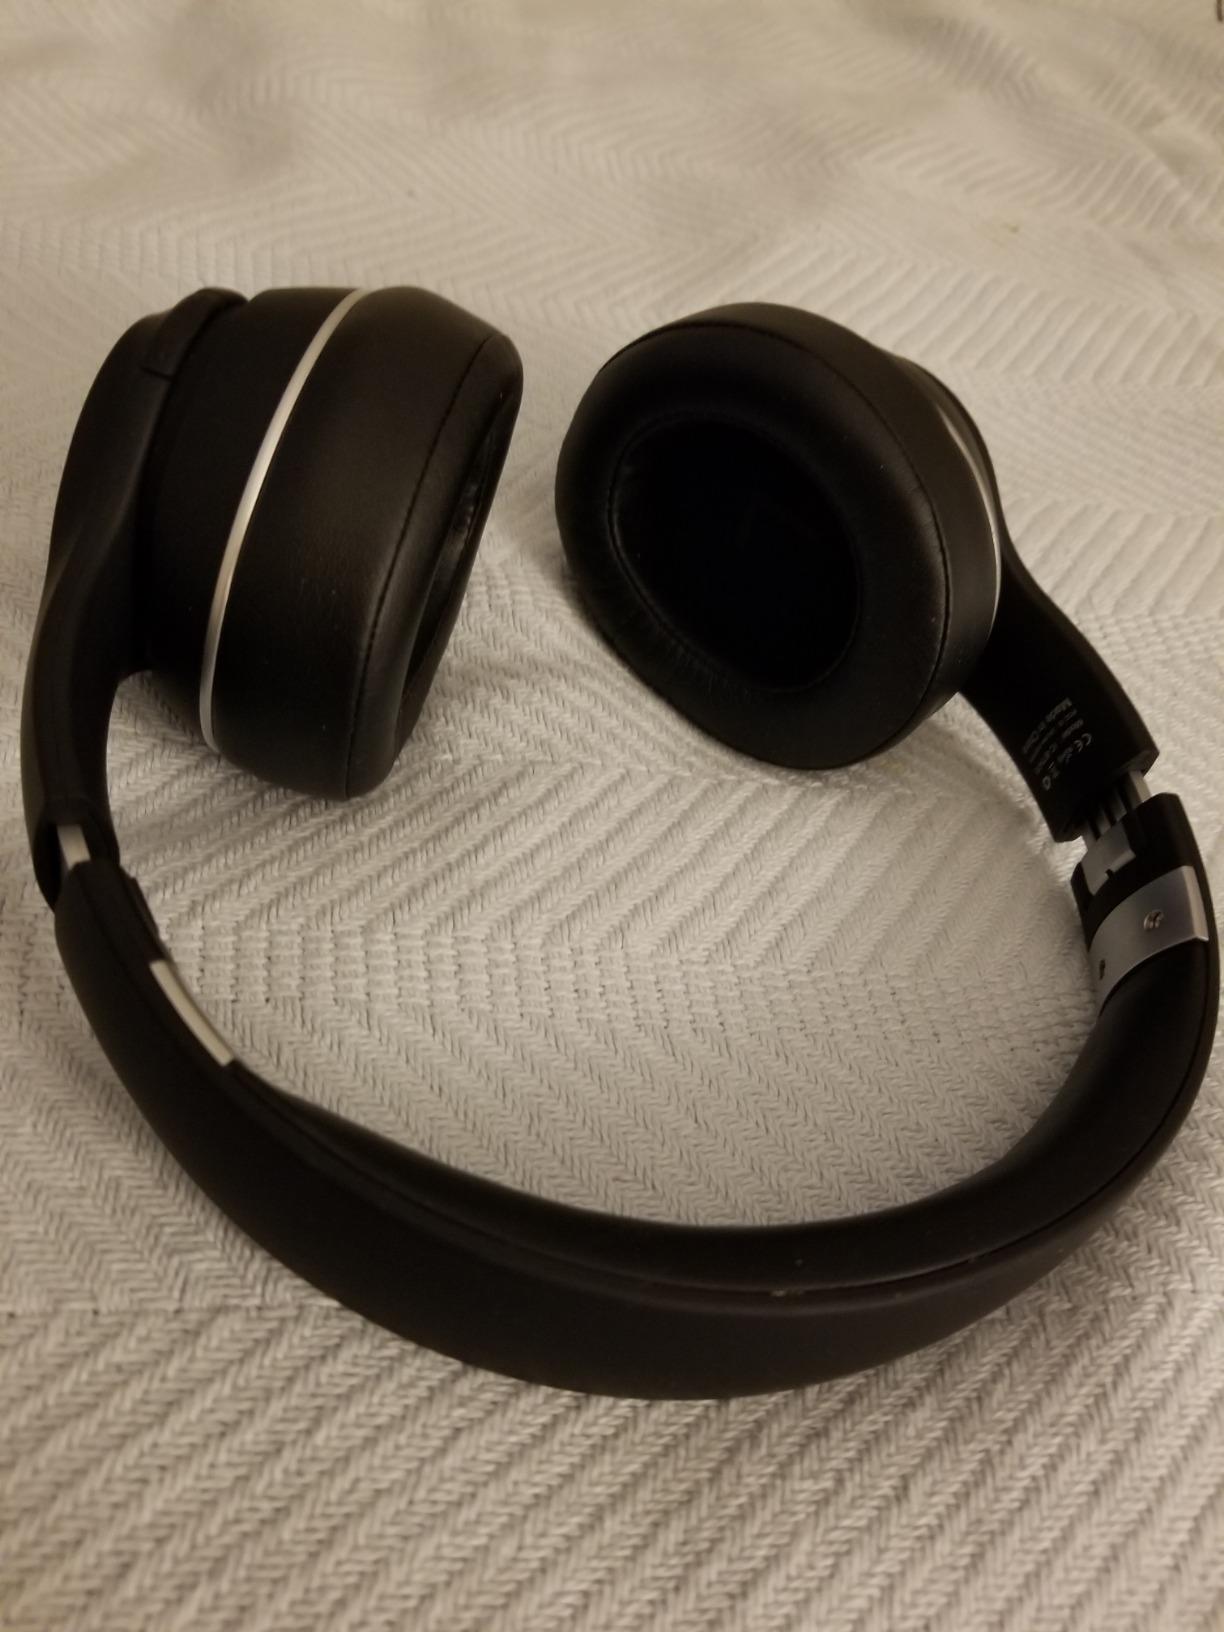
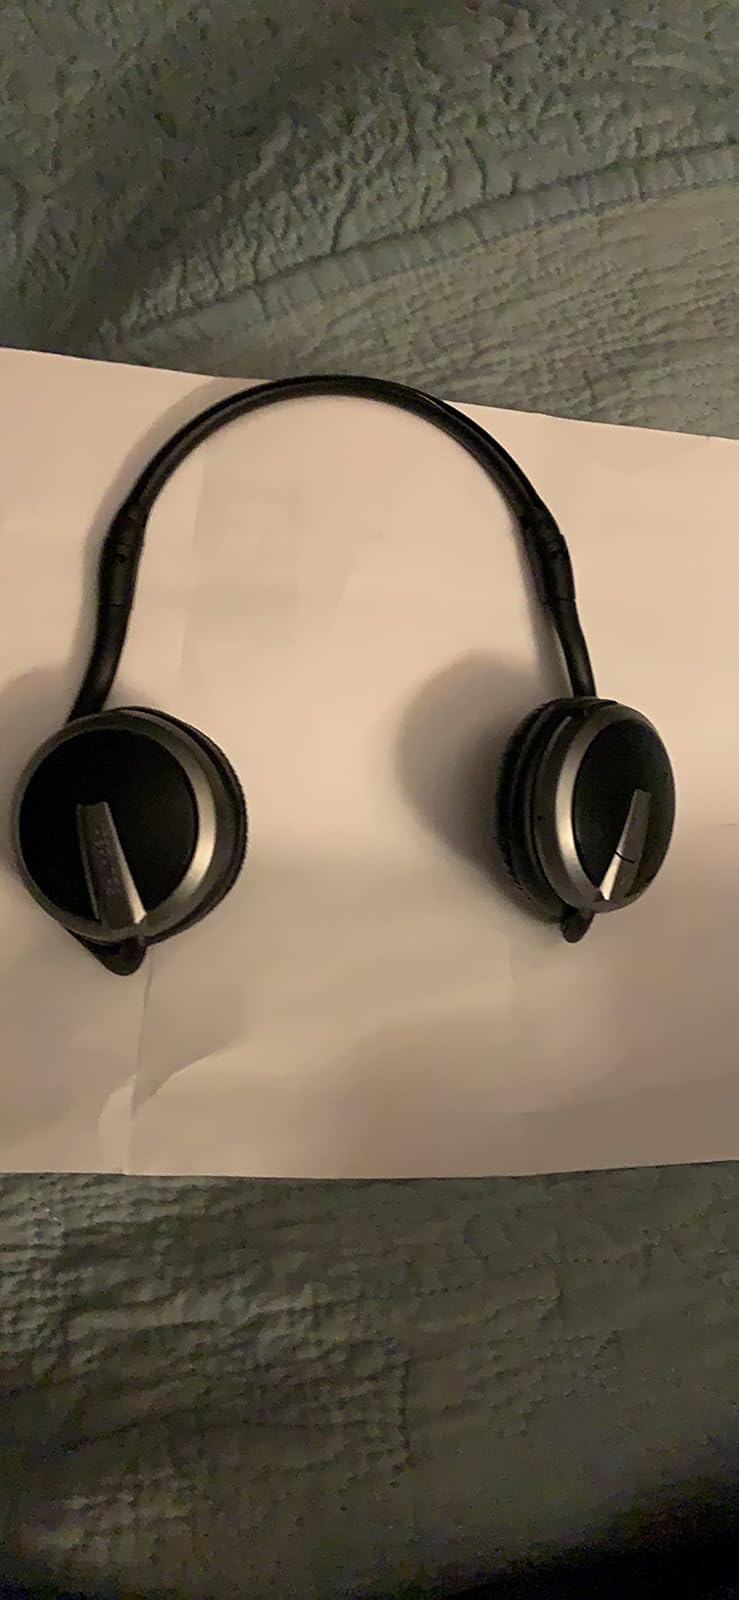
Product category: headphones
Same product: no